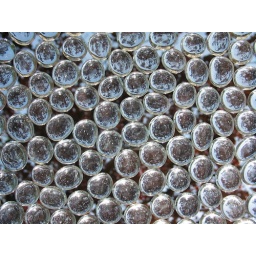
glass under red  nr.6